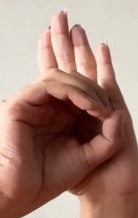
ASL sign: 0